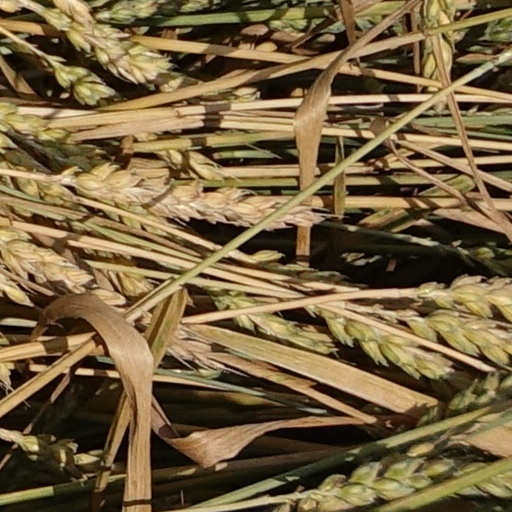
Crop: wheat